Sarawak

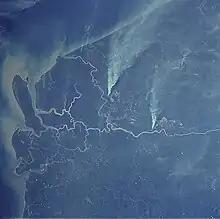
The Rajang River is the longest river in Malaysia

Sarawak can be divided into two geological zones: the Sunda Shield, which extends southwest from the Batang Lupar River (near Sri Aman) and forms the southern tip of Sarawak, and the geosyncline region, which extends northeast to the Batang Lupar River, forming the central and northern regions of Sarawak. The oldest rock type in southern Sarawak is schist formed during the Carboniferous and Lower Permian times, while the youngest igneous rock in this region, andesite, can be found at Sematan. Geological formation of the central and northern regions started during the late Cretaceous period. Other types of stone that can be found in central and northern Sarawak are shale, sandstone, and chert. The Miri Division in eastern Sarawak is the region of Neogene strata containing organic rich rock formations which are the prolific oil and gas reserves. The rocks enriched in organic components are mudstones in Lambir, Miri and Tukau Formations of Middle Miocene-Lower Pliocene age. Significant quantities of Sarawak soil are lithosols, up to 60 per cent, and podsols, around 12 per cent, while abundant alluvial soil is found in coastal and riverine regions. 12 per cent of Sarawak is covered with peat swamp forest. Limestone with well-developed karst topography and cave systems is found scattered from west to east Sarawak, but concentrated in certain regions such as in the Bau district in the west and southwards near the Kalimantan border.